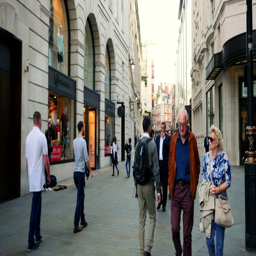
people in the streets of london